2009 Nobel Peace Prize

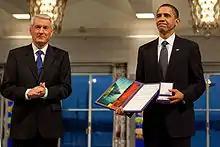
Barack Obama with Thorbjørn Jagland at the 2009 Nobel Peace Prize ceremony

Obama was the fourth U.S. president to be awarded the Nobel Peace Prize, after Theodore Roosevelt (1906) and Woodrow Wilson (1919)—both of whom received the award during their terms—and Jimmy Carter (2002), who received the award 21 years after leaving office. In addition, then-sitting vice president Charles Dawes was a co-winner with Austen Chamberlain (1925), and former vice president Al Gore was a co-winner with the U.N.'s Intergovernmental Panel on Climate Change (2007).